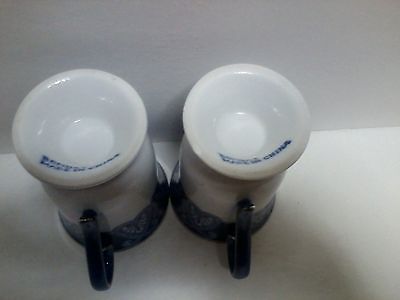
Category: mug